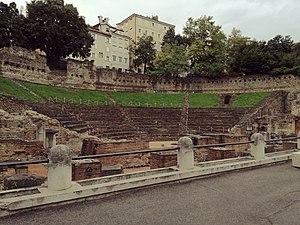
Le théâtre romain de Trieste est situé à Trieste au pied de la colline San Giusto, au cœur de la ville, en bordure de la vieille ville.